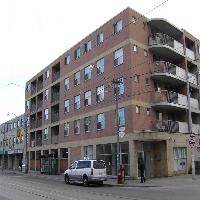
Weather: cloudy or overcast